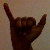
The image shows a hand gesture representing the letter 'Y' in Indian Sign Language.